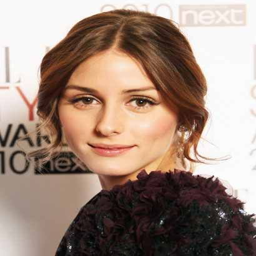
if you are either too afraid to explore with a new part or simply can not let go of that middle part hairstyle , no need to worry .